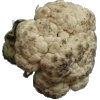
Label: Cauliflower 1